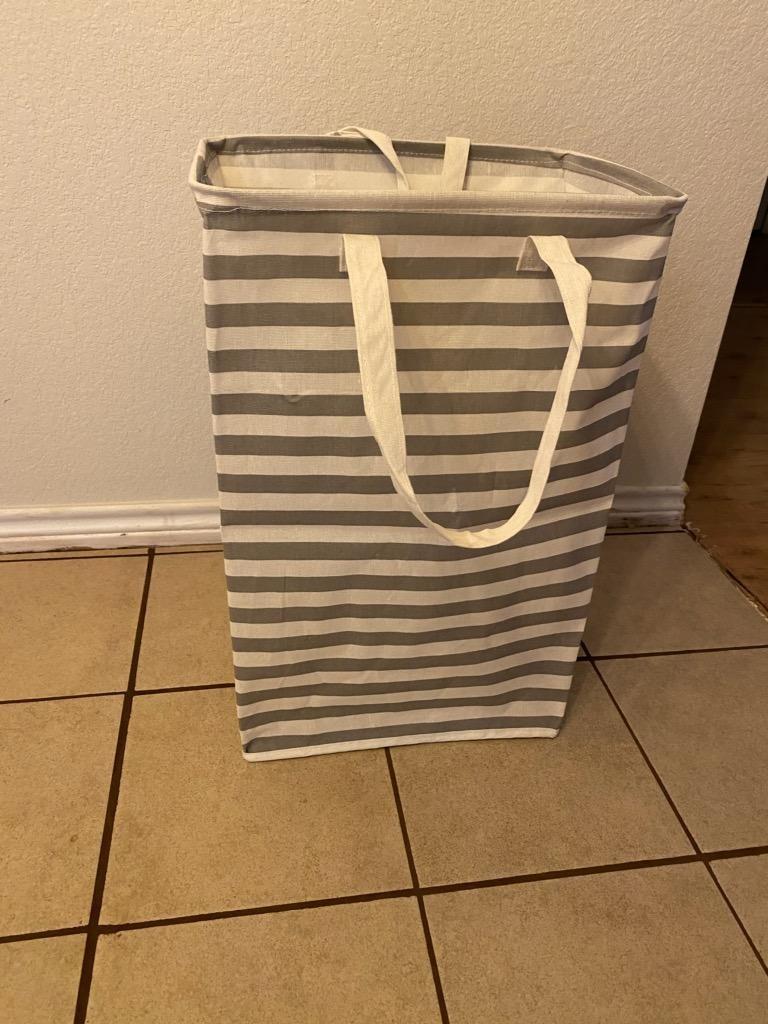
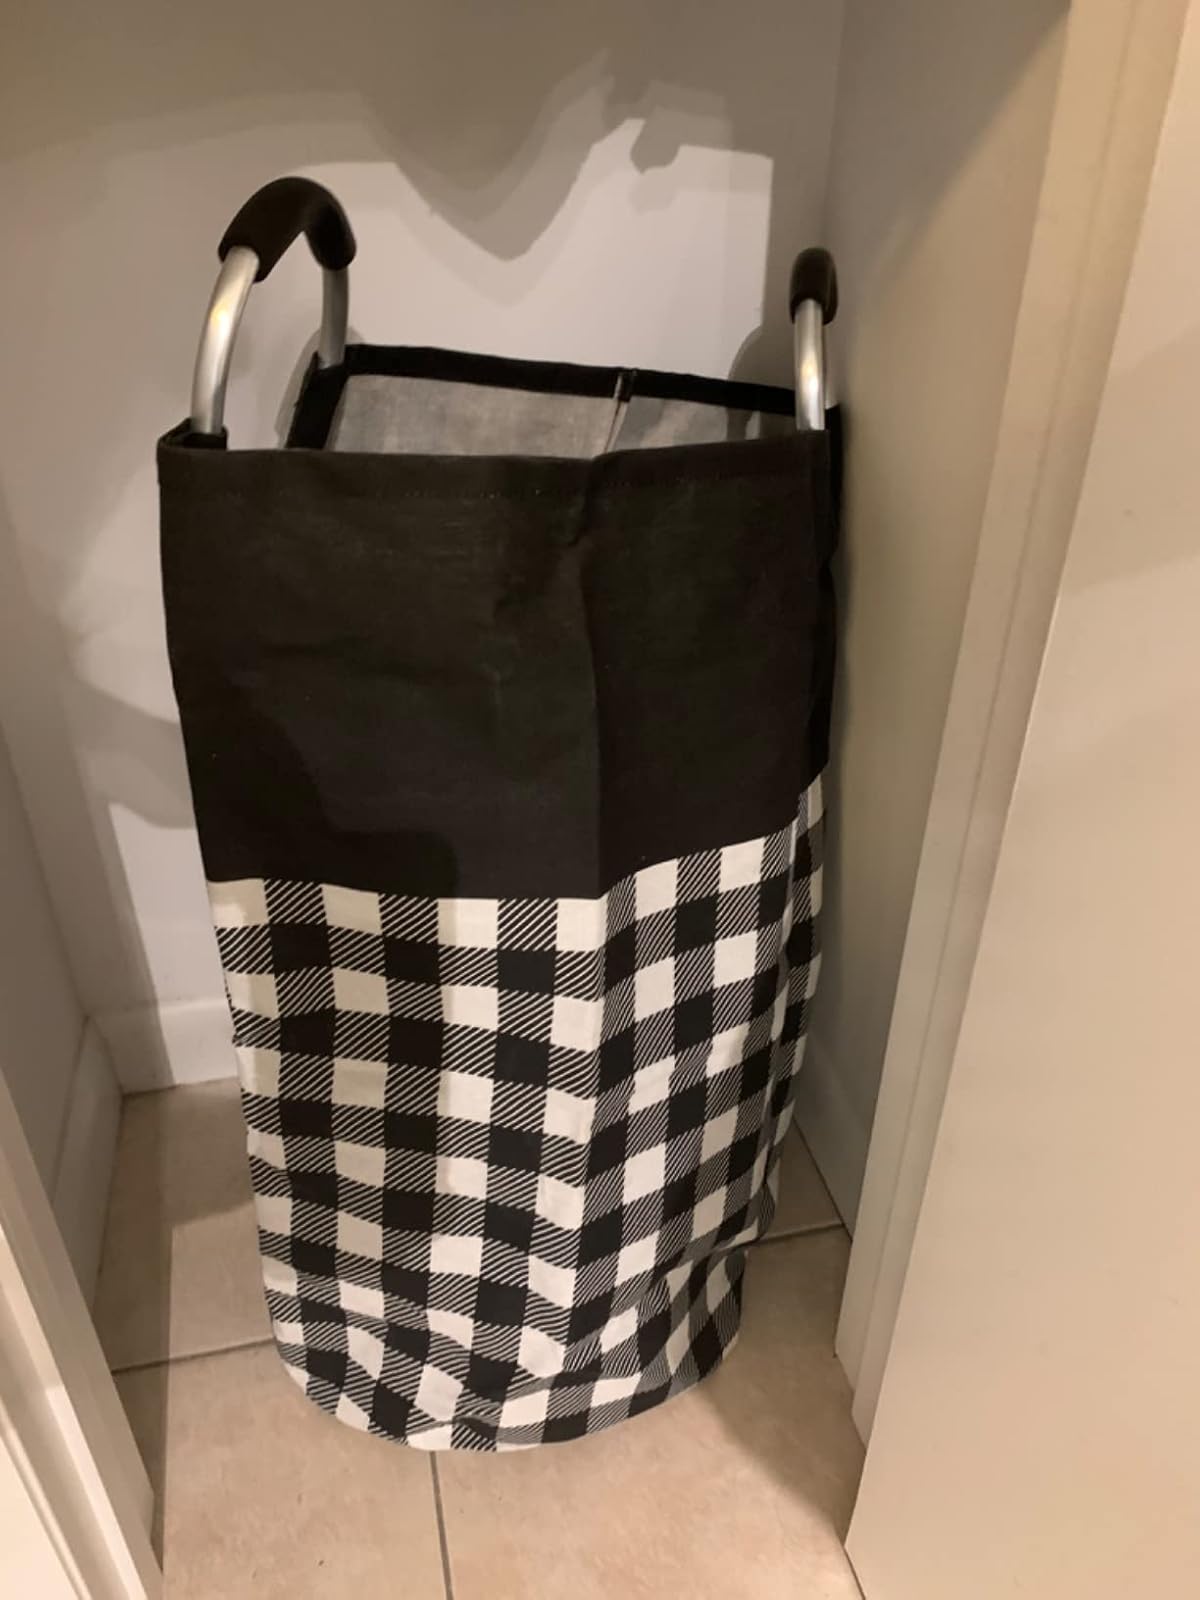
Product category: items_hamper
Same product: no